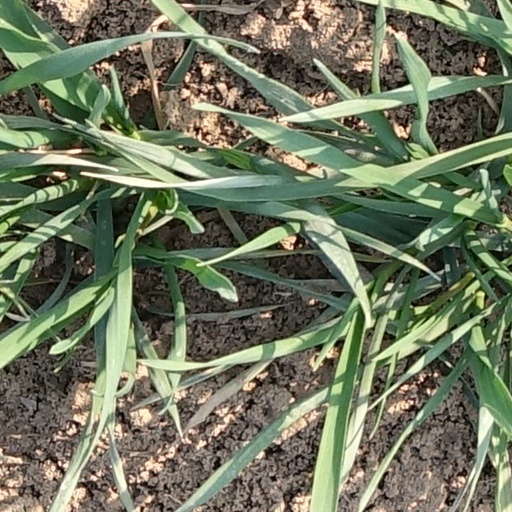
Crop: wheat